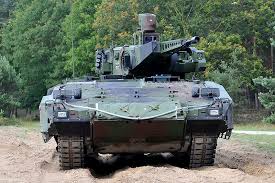
Label: BMP-T15